Castleknock Castle

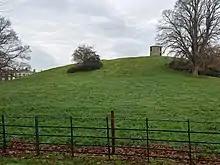
Remains of a windmill on a hill at St. Vincent's Castleknock College

While it was still intact, the polygonal keep, measuring about 24m in height, was the most notable feature of the castle, giving a commanding view over the route to Dublin. A large squat building was attached to it. A curtain wall, interspersed with towers, surrounded the castle, which was further protected by two deep moats.